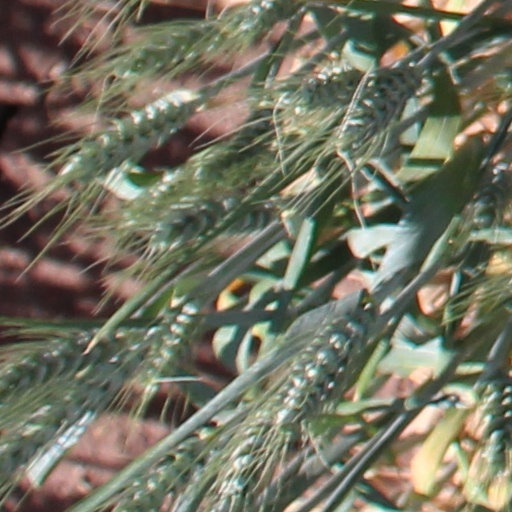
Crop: wheat